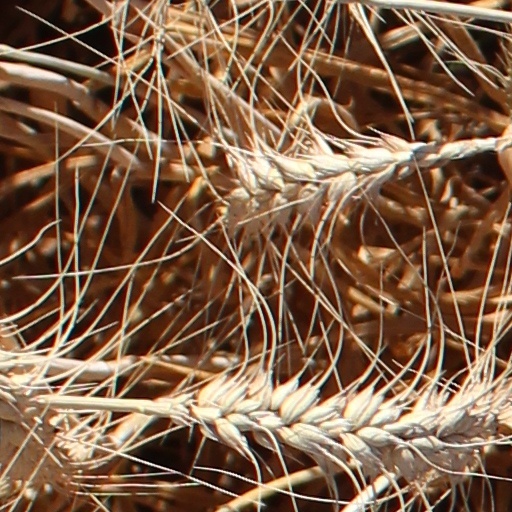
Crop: wheat